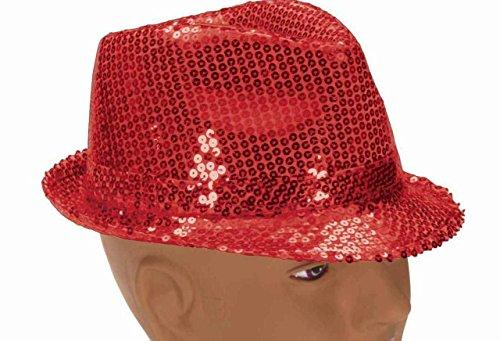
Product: Forum Mardi Gras Costume Party Accessory
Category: Toys & Games | Party Supplies | Party Hats
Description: The perfect accessory for any glitz and glam costumes - 1920's, dancing with the stars, gangsters, and more.
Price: $6.97